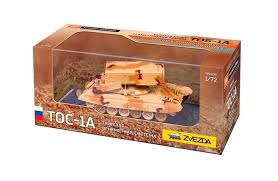
Label: Self Propelled Artillery